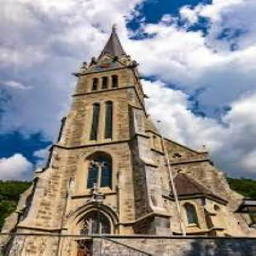
Kathedrale St. Florin